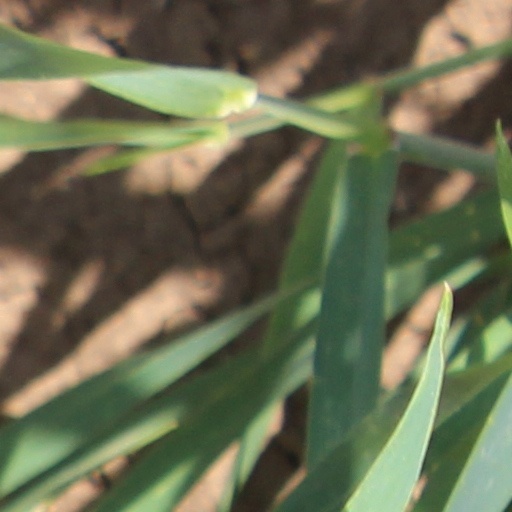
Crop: wheat